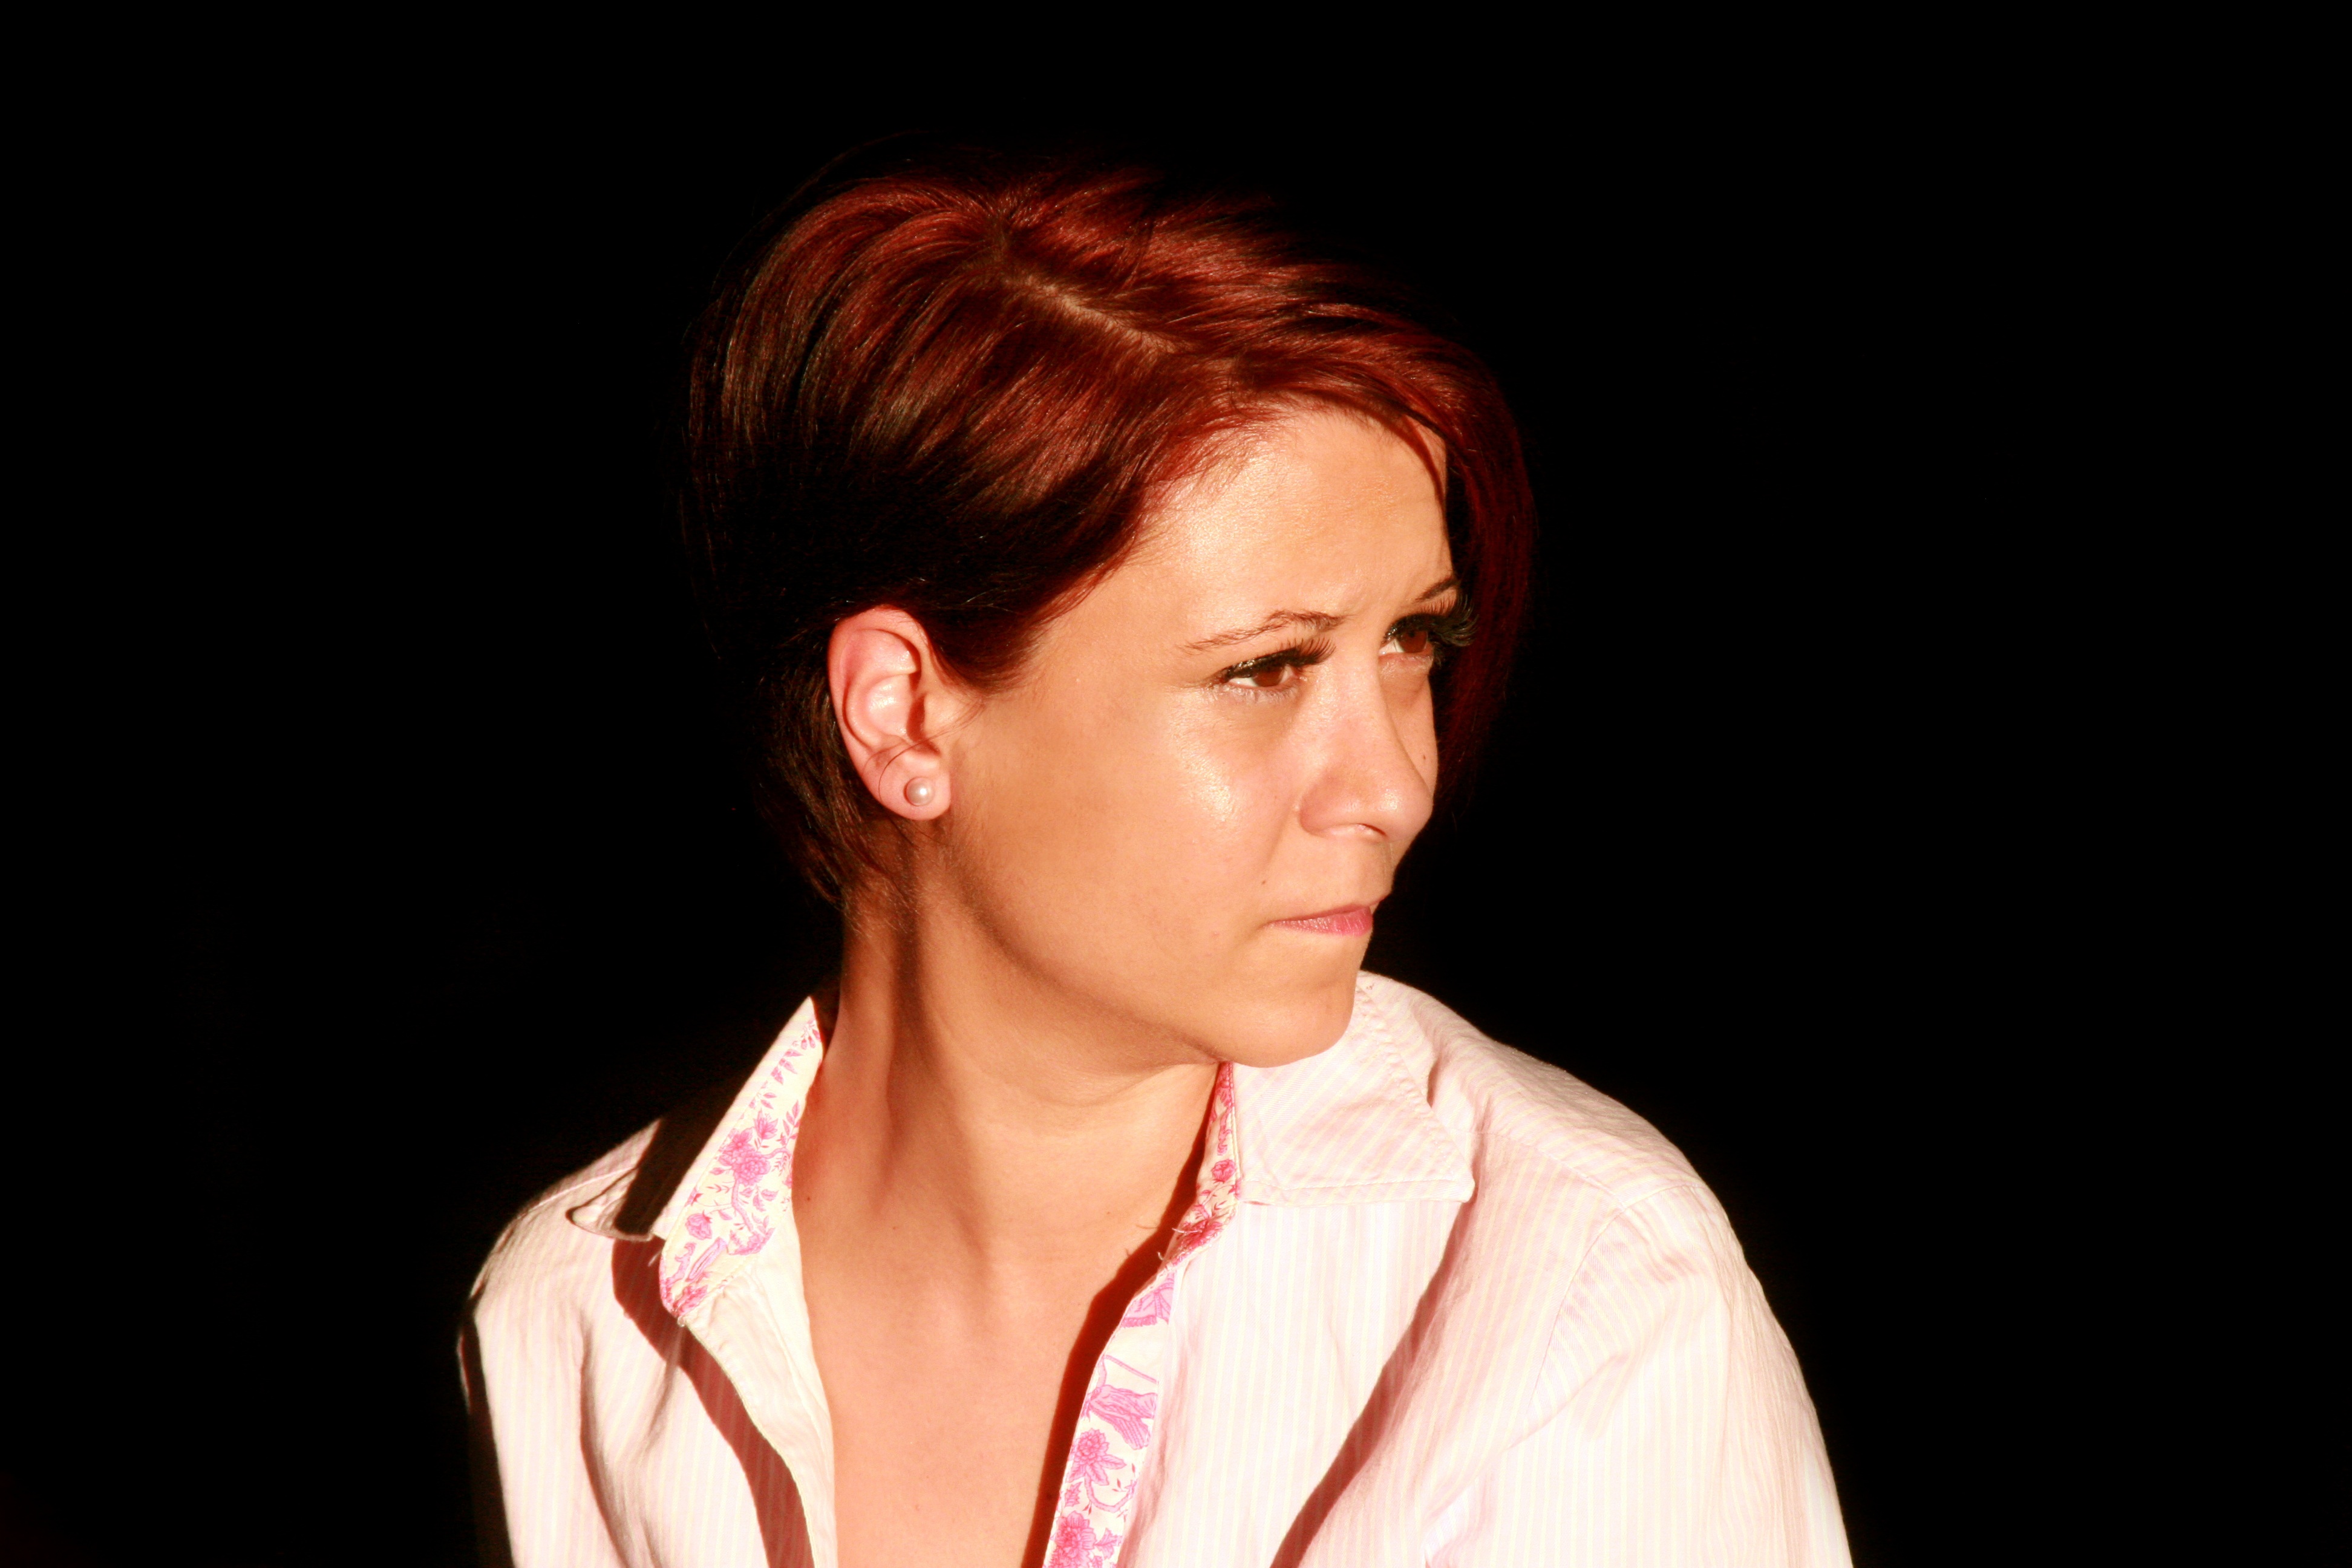
person, light, girl, woman, hair, singer, portrait, model, red, lady, facial expression, hairstyle, smile, red hair, face, nose, head, singing, beauty, about, photo shoot, brown eyes, sense, portrait photography